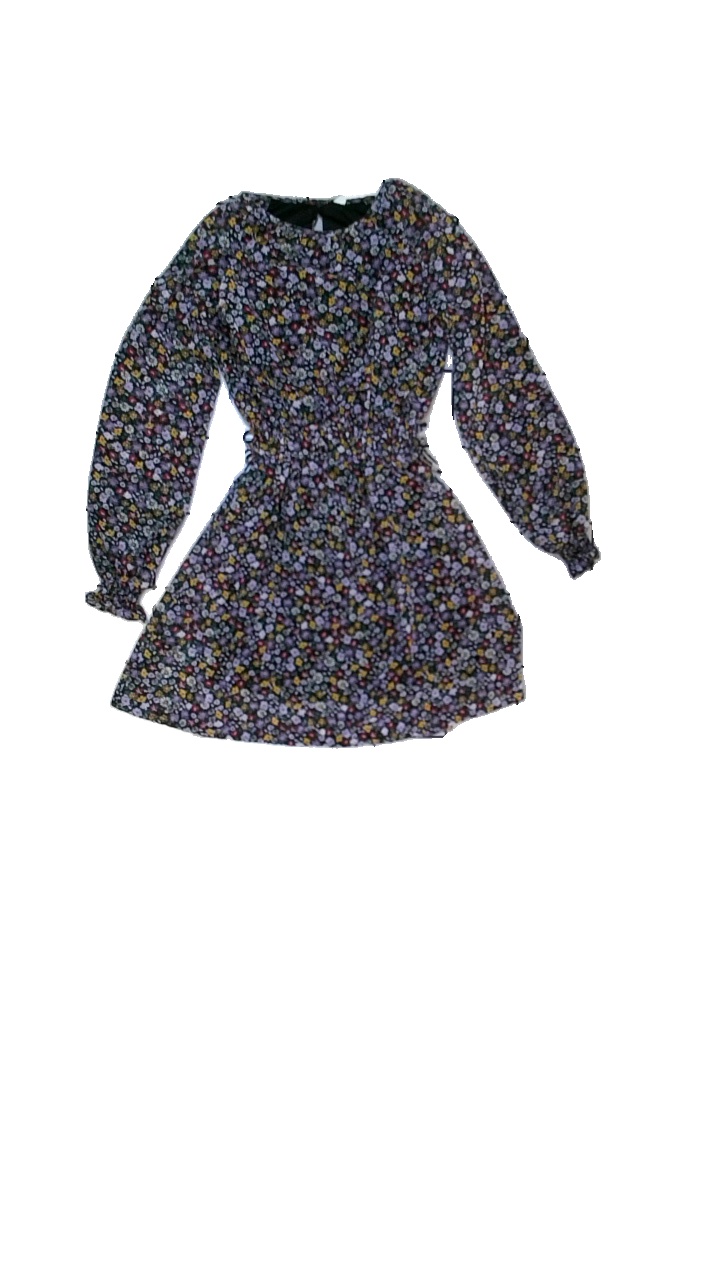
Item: Dress (Children)
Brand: H&m
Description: Blommig genomskinlig klänning med resår i midja och ärmslut
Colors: Black, White, Yellow, Red, Purple, Green
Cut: C-collar
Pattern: Floral print
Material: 100% polyester
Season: All
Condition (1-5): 5
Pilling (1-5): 5
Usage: Reuse
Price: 50-100